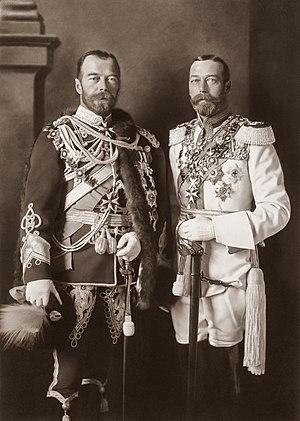
Le tsar Nicolas II (à gauche) et le roi George V (à droite) à Berlin en 1913.
Le grade de field marshal est le plus haut grade de la British Army, l'armée de terre britannique. Il se classe immédiatement au-dessus du grade de général et est l'équivalent d'un admiral of the fleet dans la Royal Navy et d'un marshal of the Royal Air Force. On peut désigner le grade de field marshal en français par le germanisme feld-maréchal.